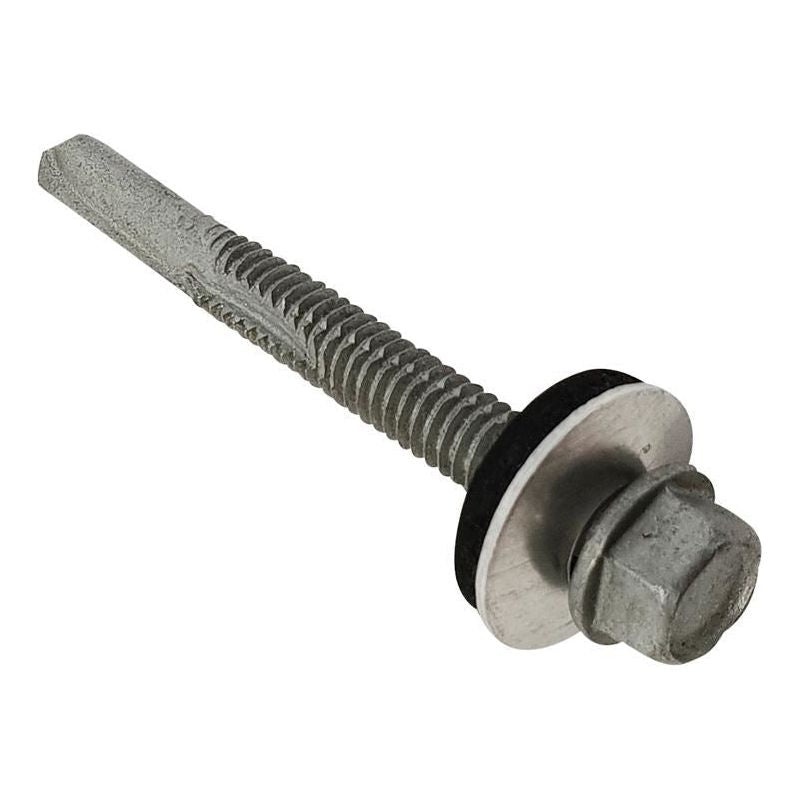
Forgefix TechFast Roofing Sheet to Steel Hex Screw & Washer No.5 Tip 5.5 x 50mm Box 100
Forgefix TechFast Roofing Sheets to Steel Hex Screws are used for joining metal roofing panels to steel frame buildings. The screws are fire resistant and corrosion resistant. Protected by Elementech corrosion resistant coating, salt spray tested to 1000 hours. Complies with EU Safety, Health and Environmental requirements. They are supplied with 16mm EPDM rubber washers. These Forgefix TechFast Roofing Sheets to Steel Hex Screws have the following specification: Size: 5.5 x 50mm Effective Thread Length: 27mm Pack Size: 100 Drill Tip: No.5 No.5 drill tip for self-drilling in heavy gauge steel up to 12.5mm.
Brand: ForgeFix
Category: Hardware > Hardware Accessories > Hardware Fasteners > Screws > Roofing Screws